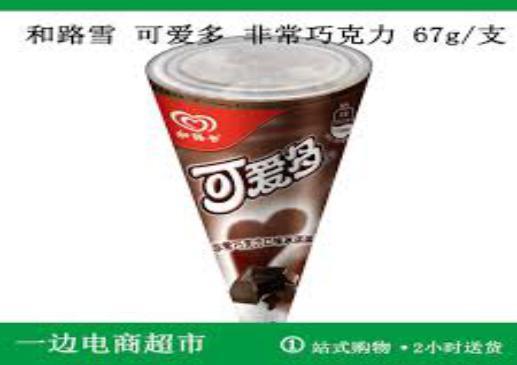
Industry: Food